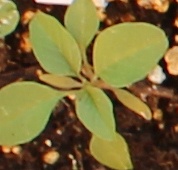
Label: Palmer Amaranth